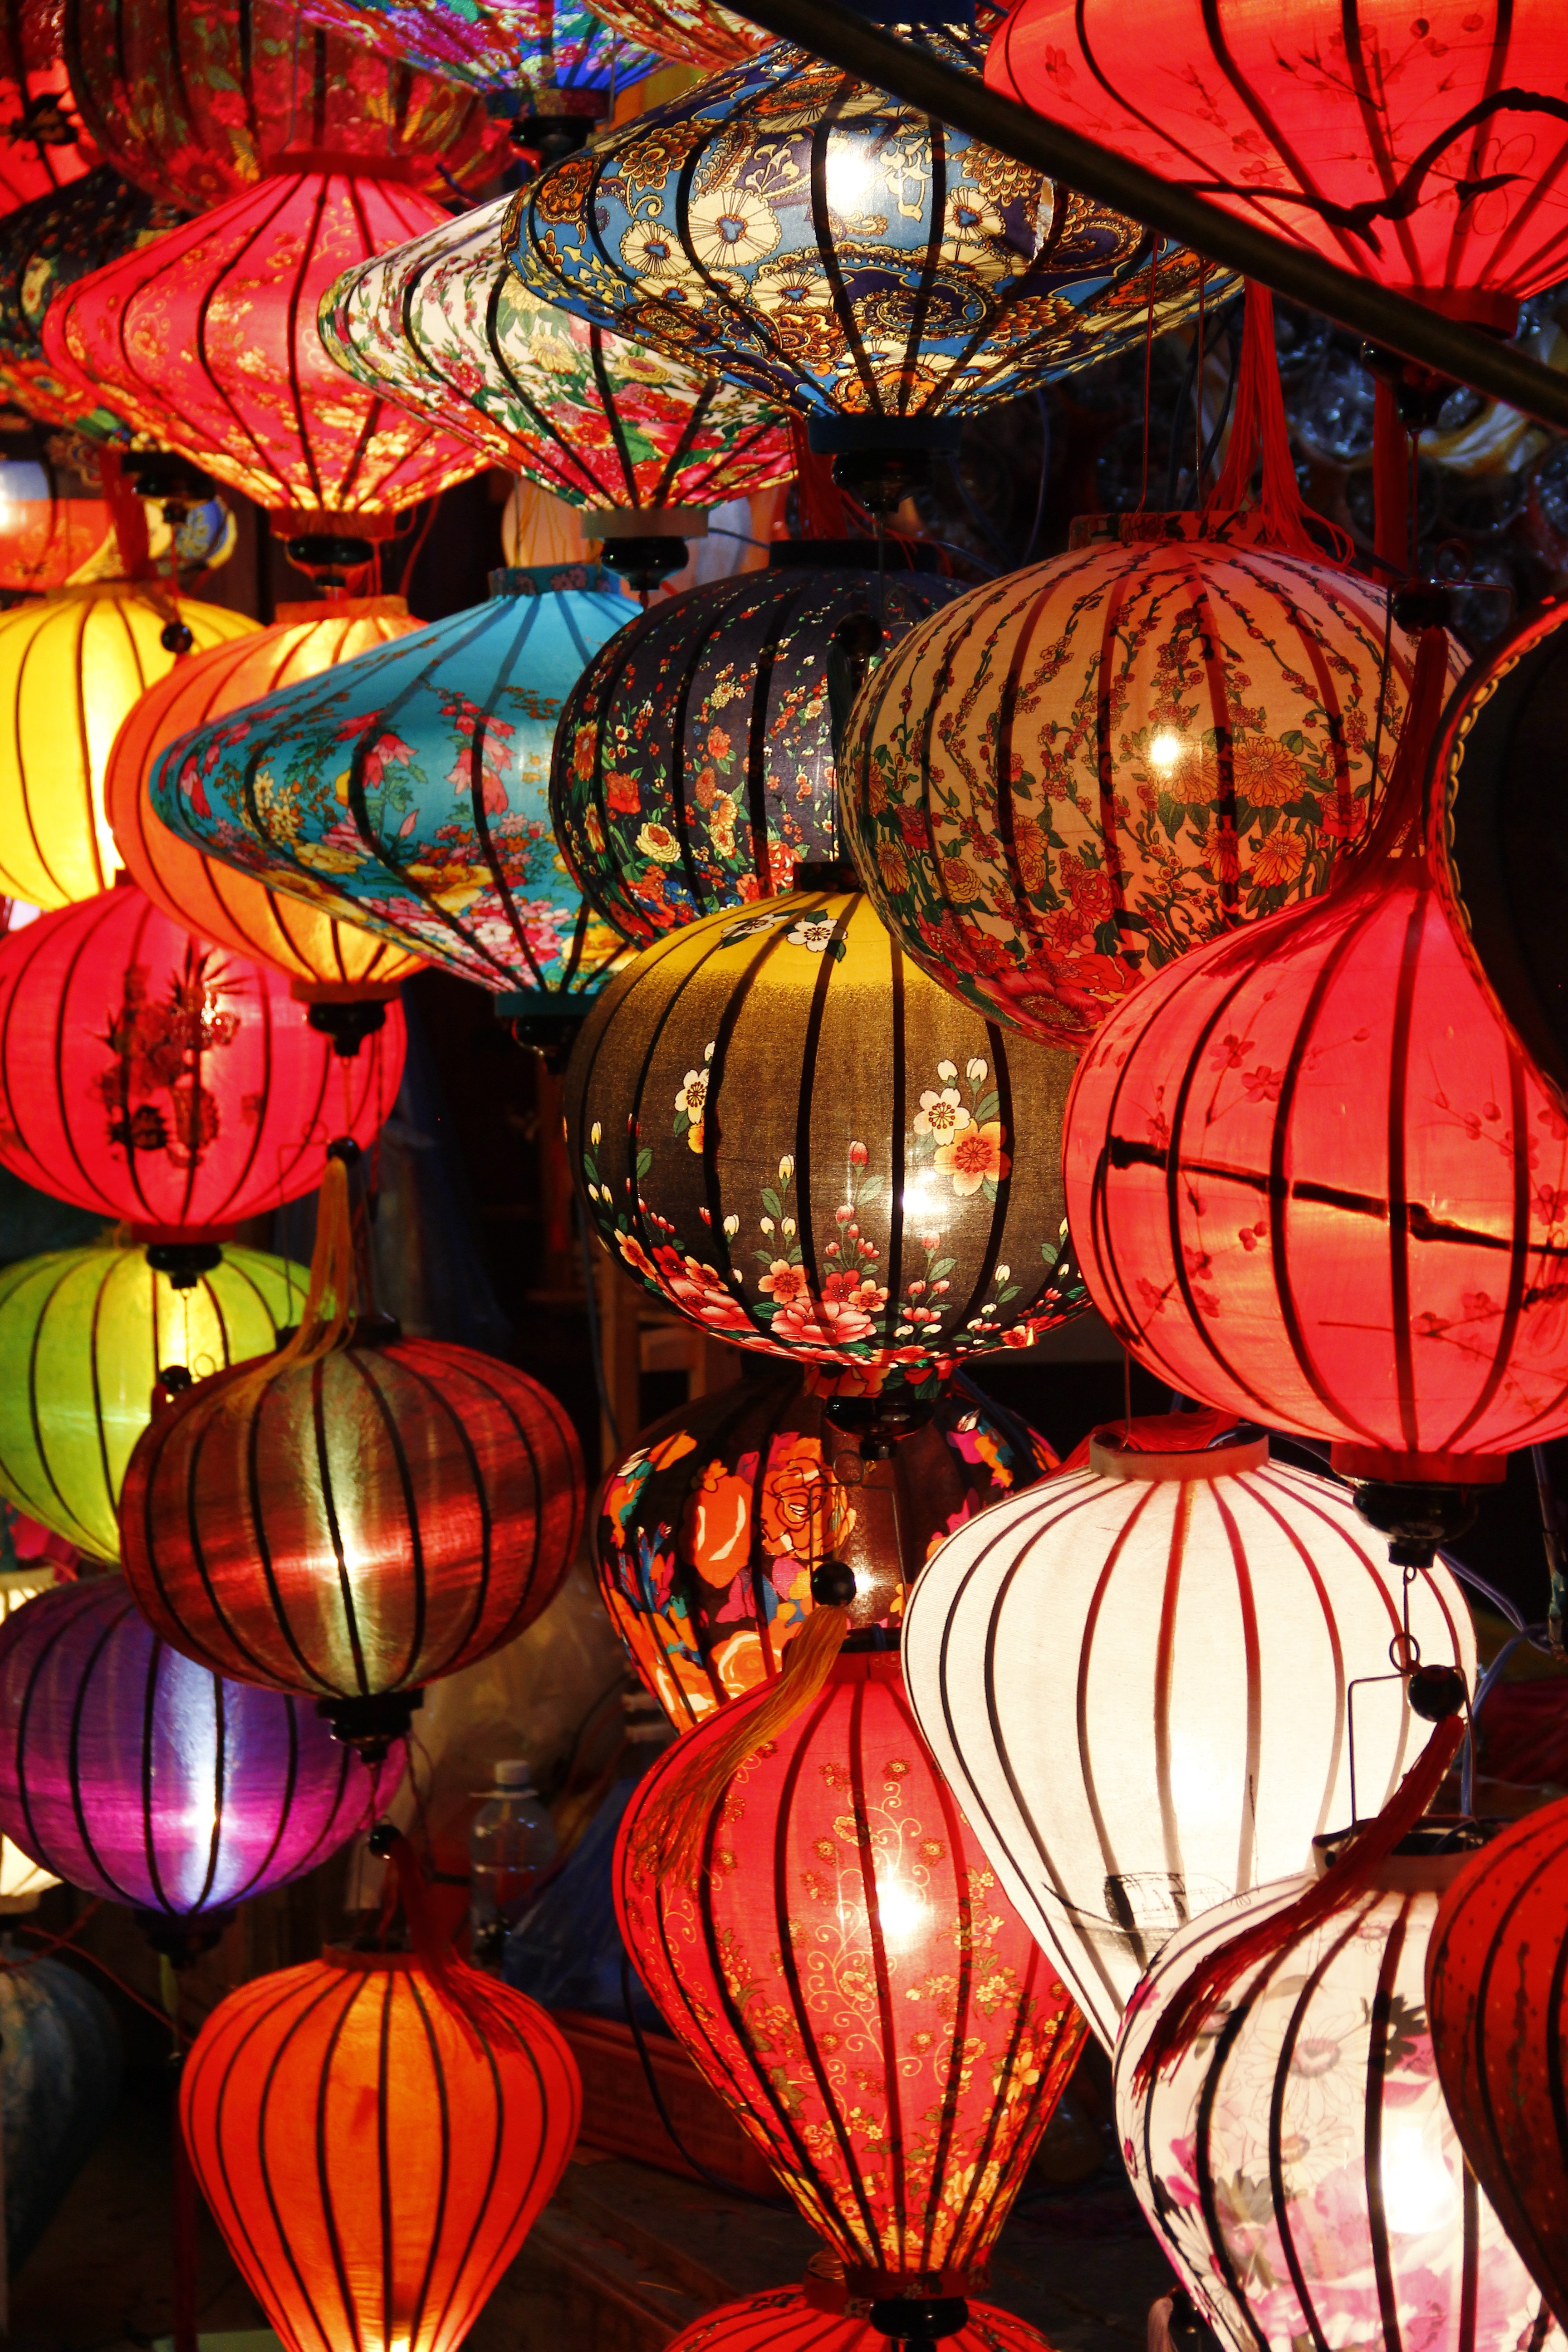
light, window, glass, red, color, holiday, lighting, stained glass, symmetry, lamps, lampion